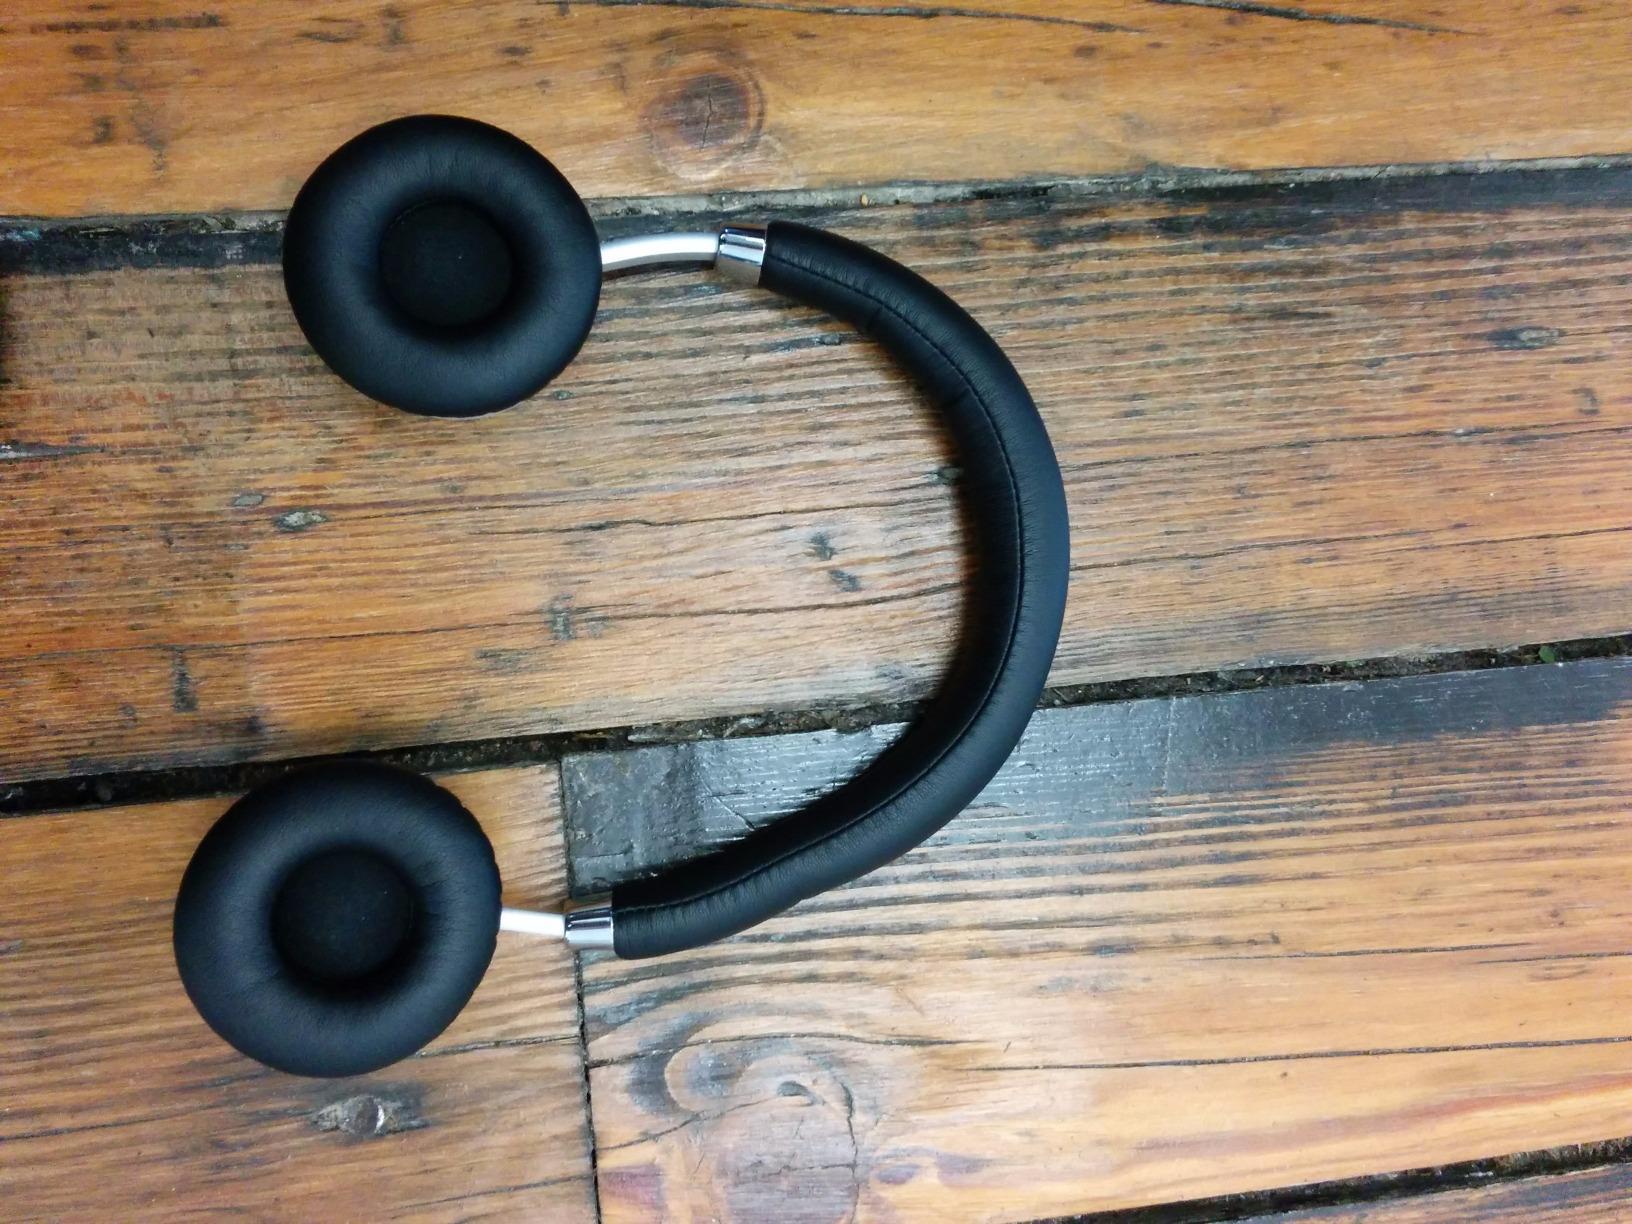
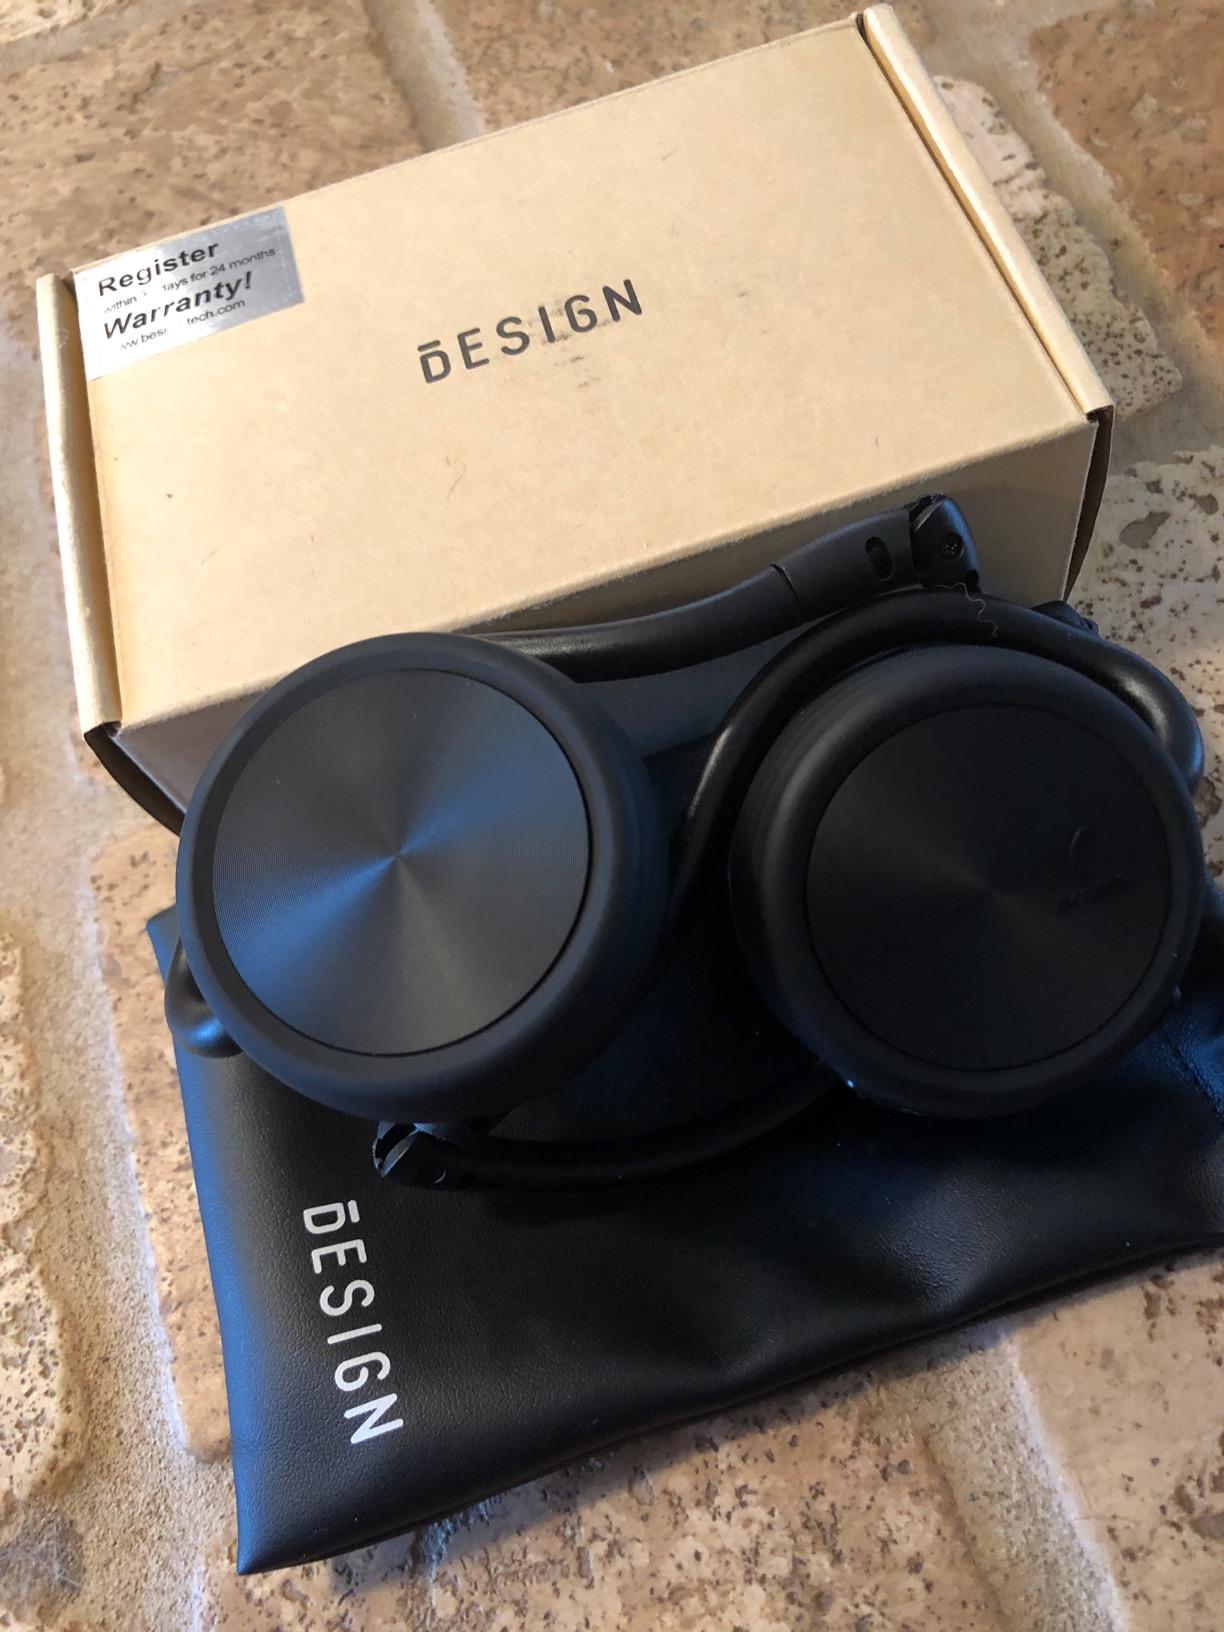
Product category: headphones
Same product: no